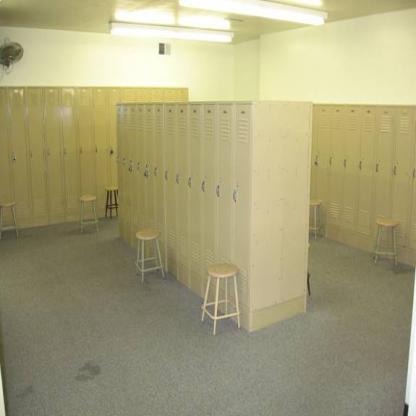
Scene: Indoor